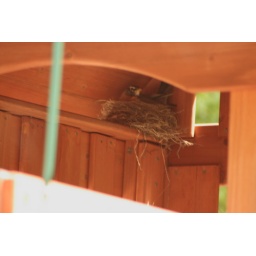
Bird in the tree house 5/18/08